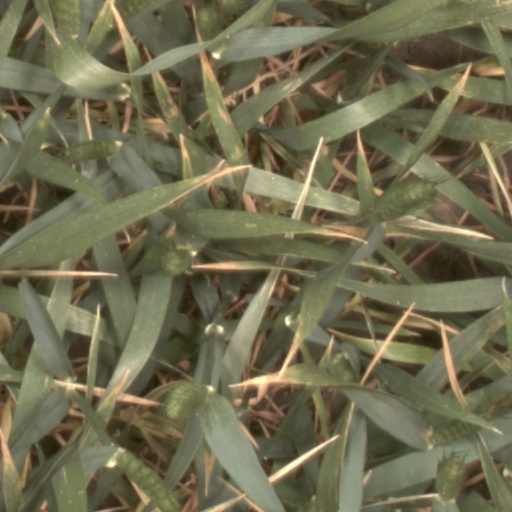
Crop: wheat